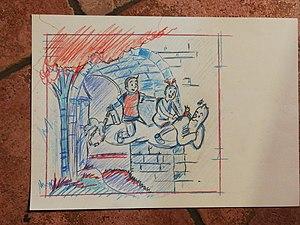
Bob et Bobette ""croquis amateur"" hommage Amphoria."
Bob et Bobette est une série de bande dessinée belge de langue néerlandaise, créée par Willy Vandersteen en 1945 dans le quotidien De Nieuwe Standaard où elle paraît jusqu'en 1974.